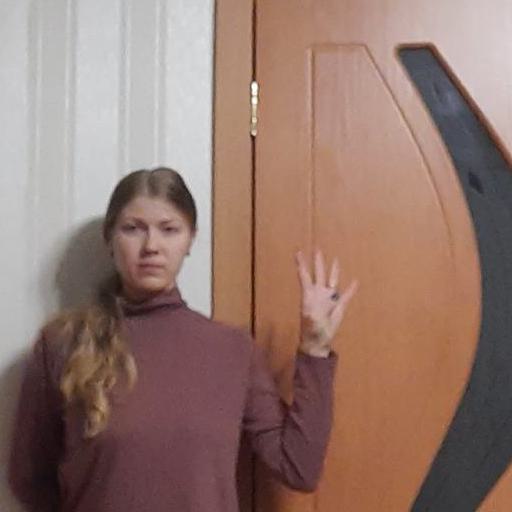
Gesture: four